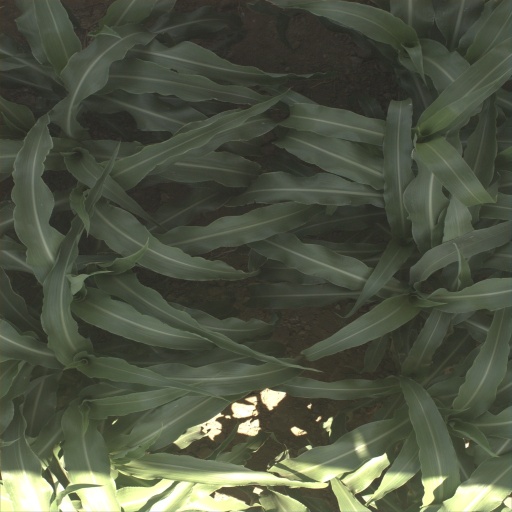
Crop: sorghum